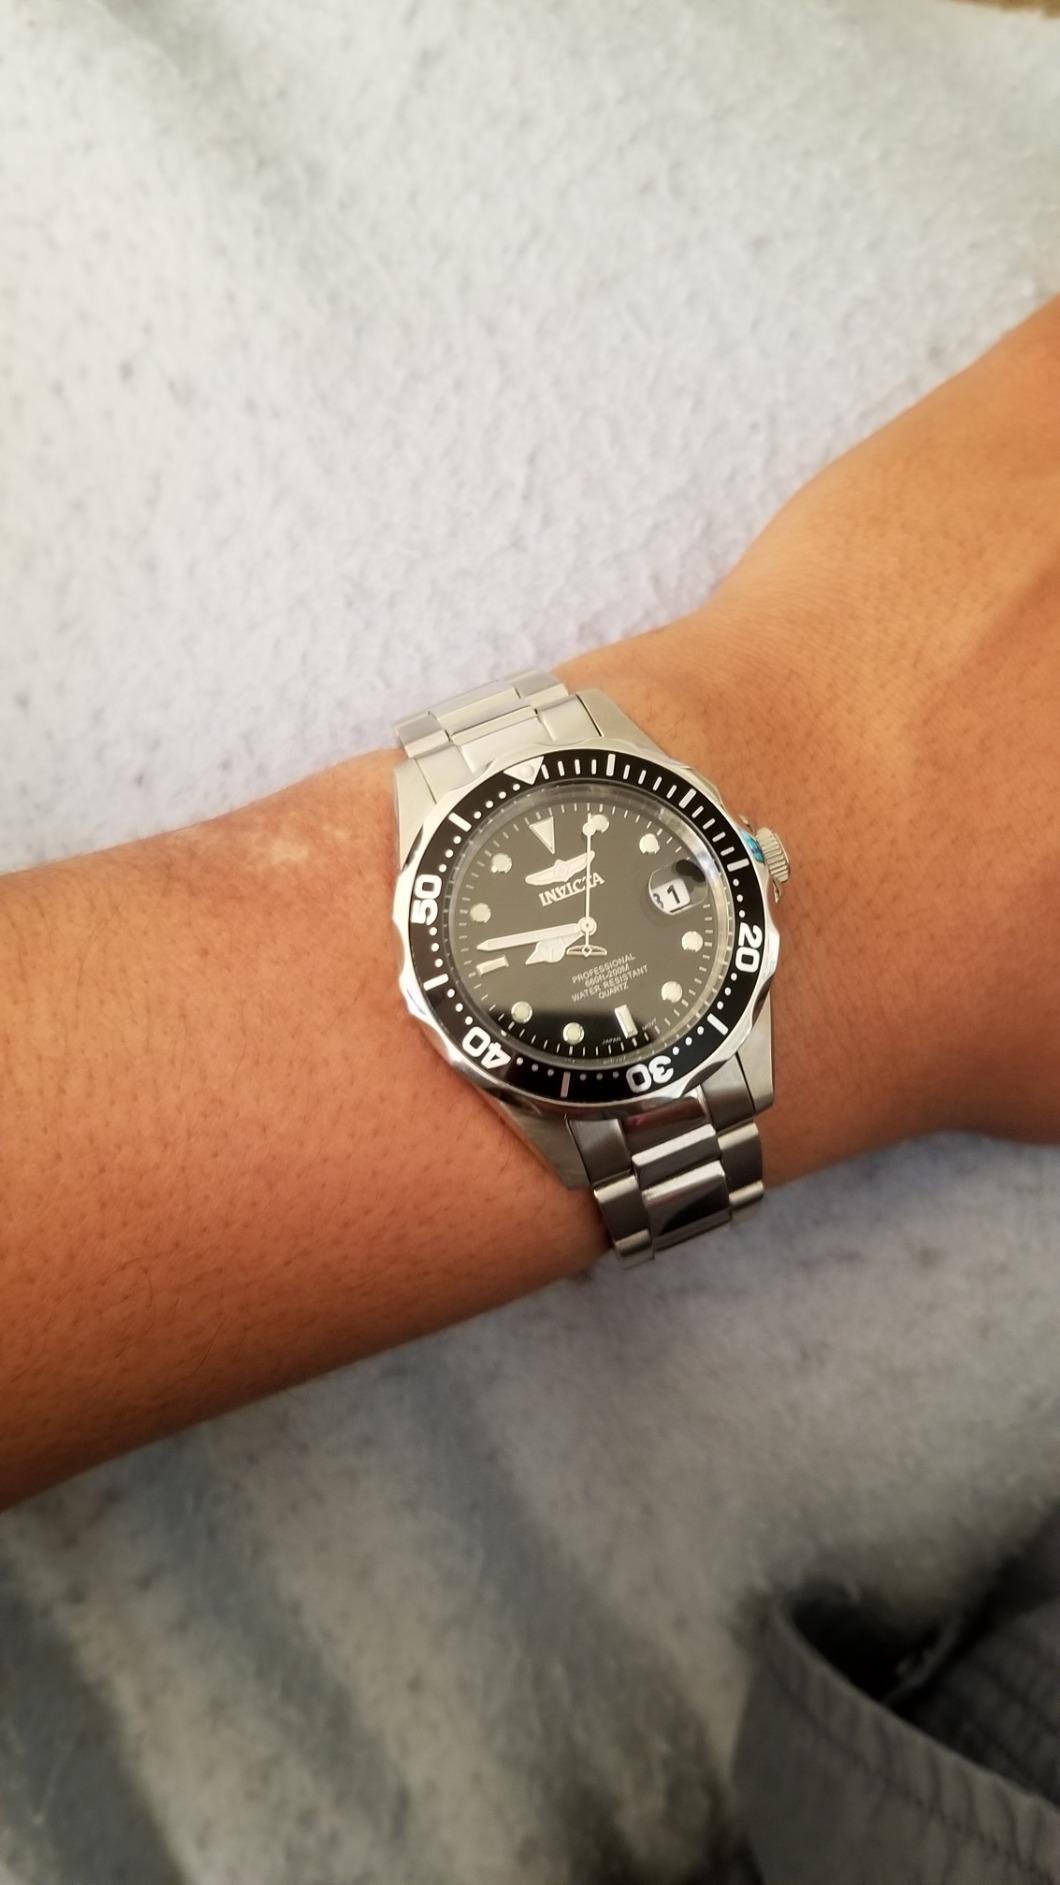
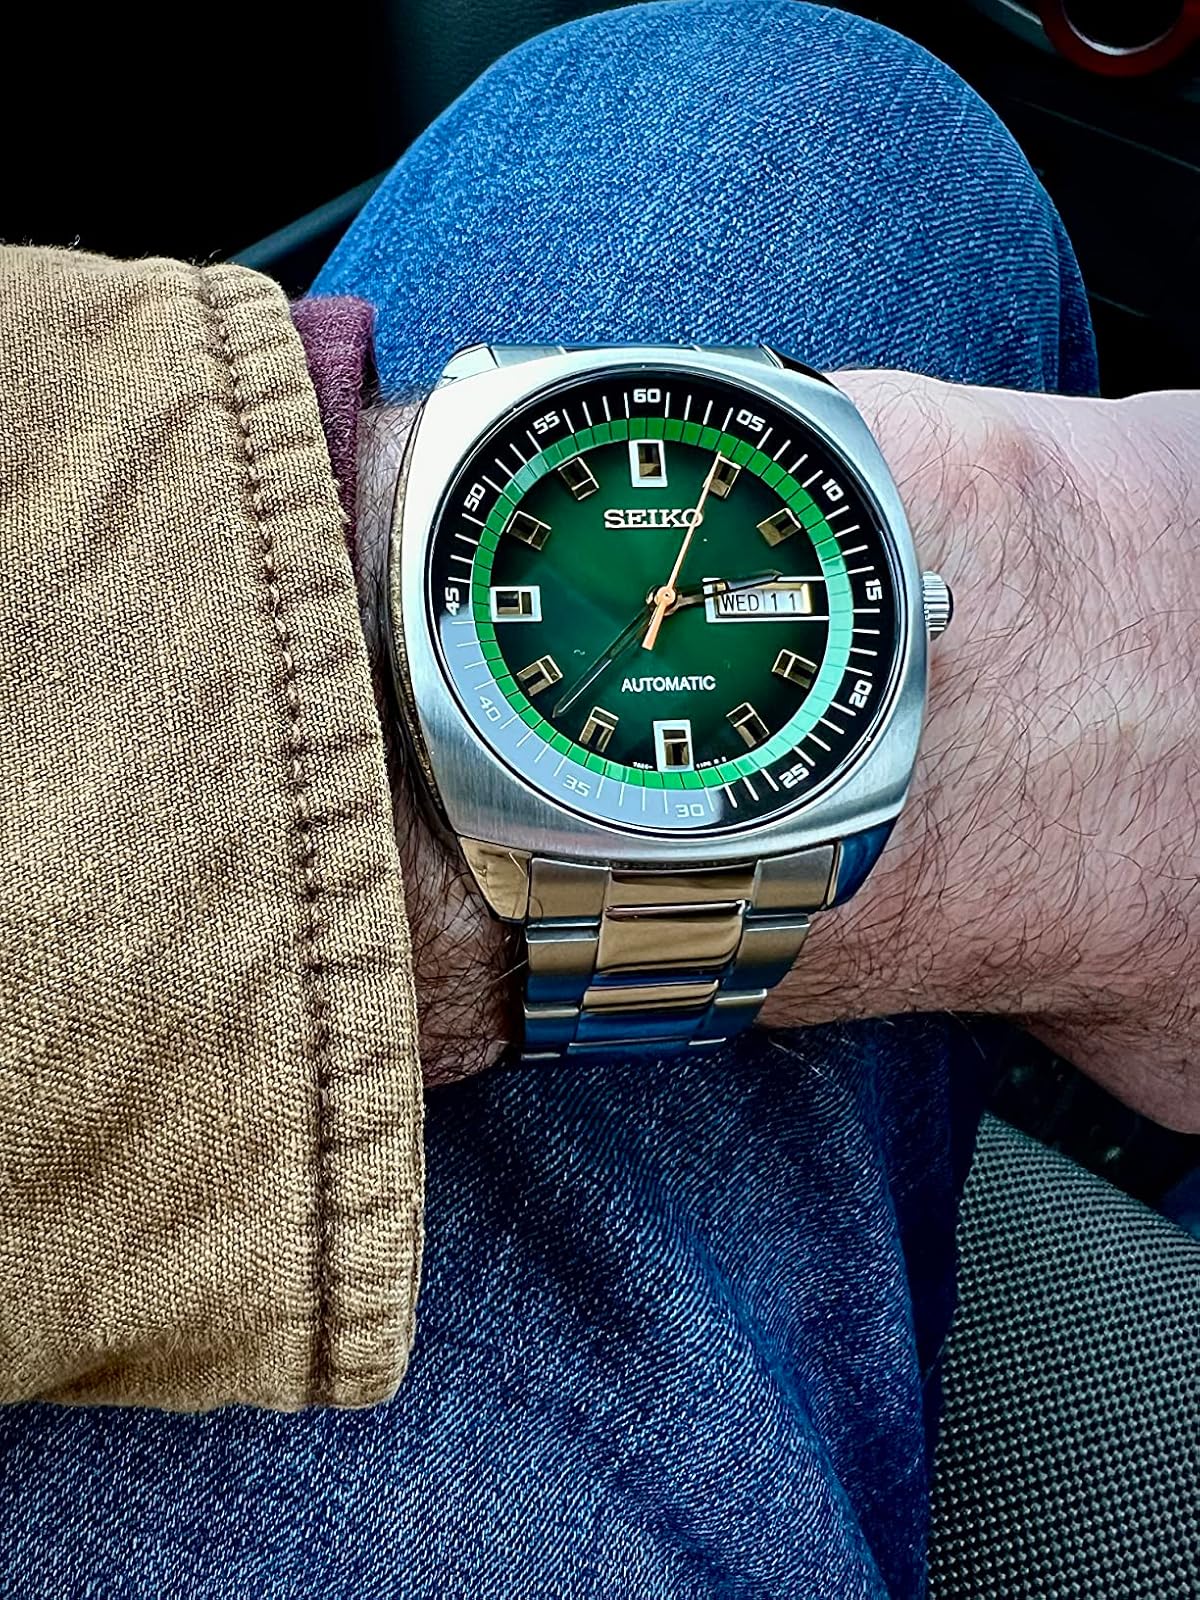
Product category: accessories_watch
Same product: no